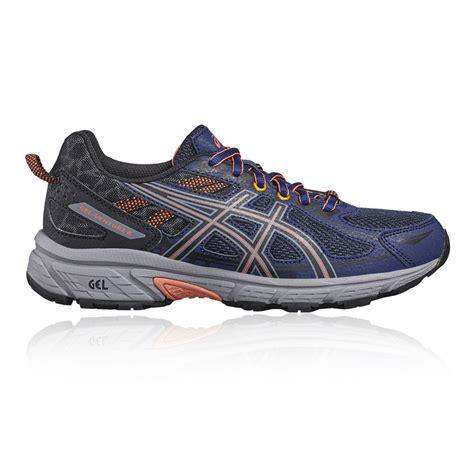
Brand: Asics
Model: Gel Venture 6